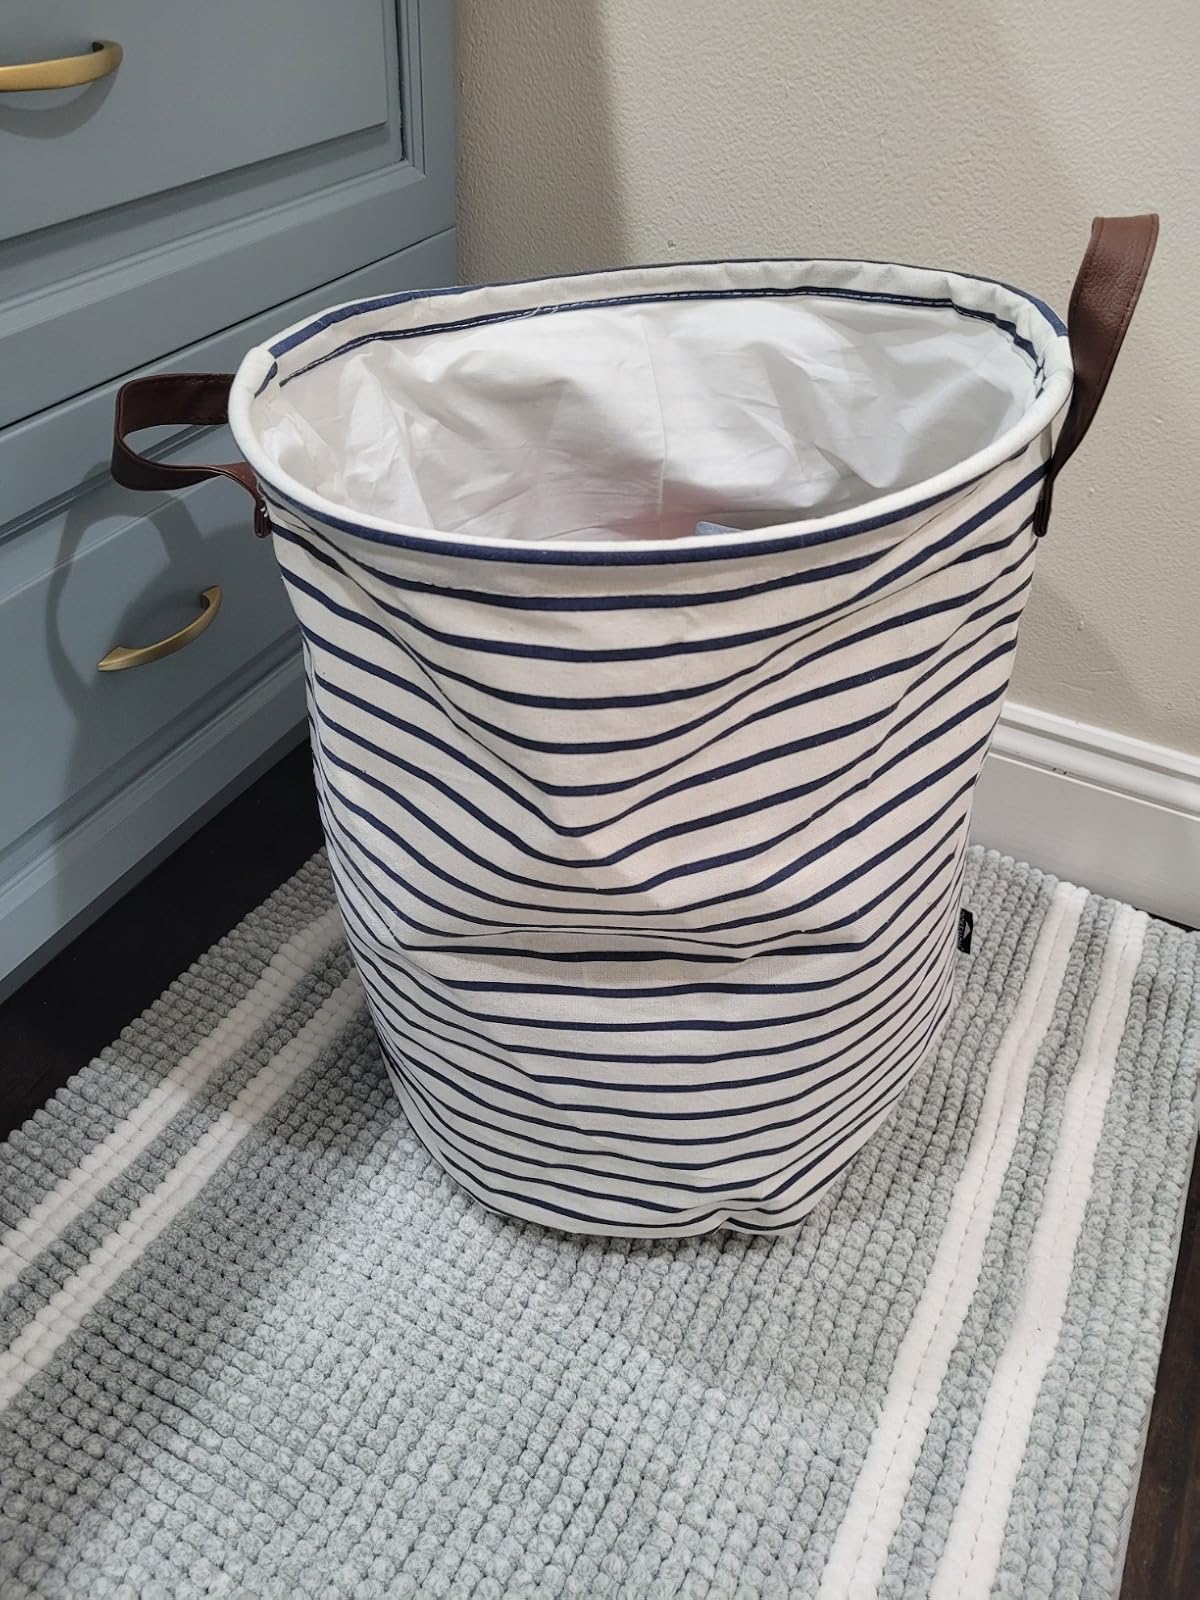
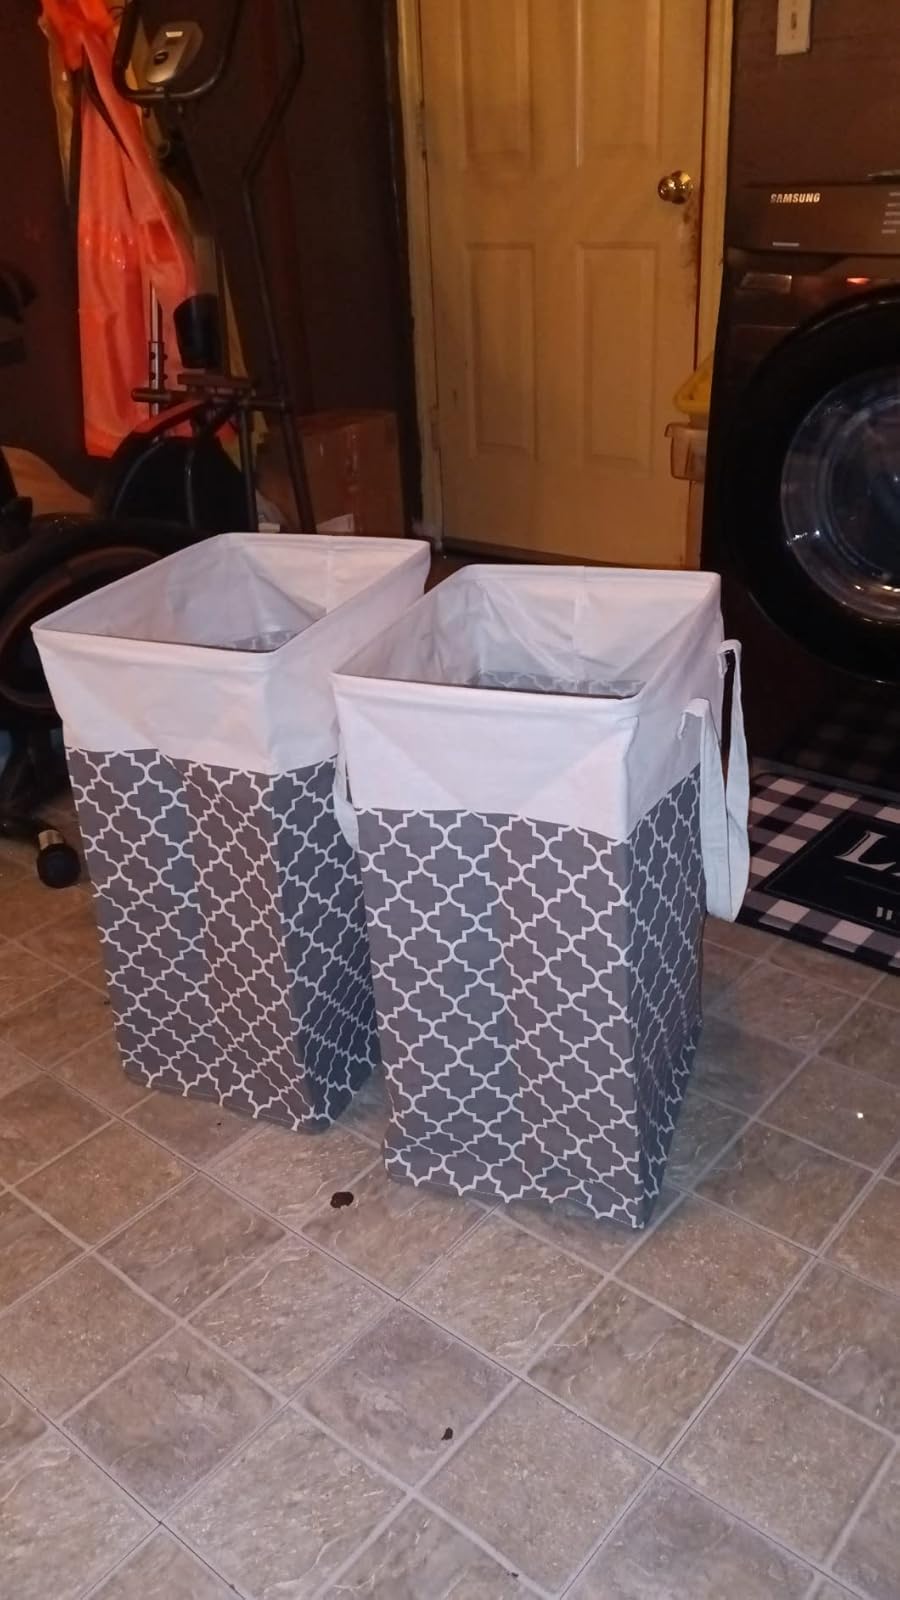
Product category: items_hamper
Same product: no